King of the Ring (1996)

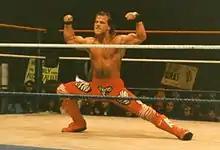
Shawn Michaels defended the WWF Championship against British Bulldog at King of the Ring.

The main event featured Shawn Michaels defending the WWF Championship against the British Bulldog. Mr. Perfect was scheduled to referee the match but at the last minute President Gorilla Monsoon decided that Perfect would be refereeing outside the ring (due to Perfect's controversial refereeing at WrestleMania X) while Earl Hebner would be the inside referee. The match went back and forth with Bulldog's wife Diana and manager Cornette interfering on Bulldog's behalf on many occasions during the match. Bulldog's brother-in-law and teammate Owen Hart served as the guest commentator for the entire pay-per-view. In the closing moments of the match, Michaels attempted to hit Bulldog a Hurricanrana but Bulldog countered it into a Sitout Powerbomb. Michaels regained his momentum and hit Bulldog a Flying Forearm Smash, a Diving Elbow Drop and a Superkick, which he called "Sweet Chin Music" and attempted to pin Bulldog. Hebner and Perfect both began counting the pinfall. Hart left the commentary table and pulled Perfect out of the ring to prevent him from counting the pin but Hebner counted to three, allowing Michaels to win the match and retain the WWF Championship. After the match, Bulldog and Hart attacked Michaels. Johnson came to rescue Michaels until Bulldog and Hart's teammate Vader joined Bulldog and Hart to attack Michaels and Johnson. Warrior came out to rescue Michaels and Johnson from Bulldog, Hart and Vader and this ended the show.